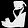
Label: Sandal